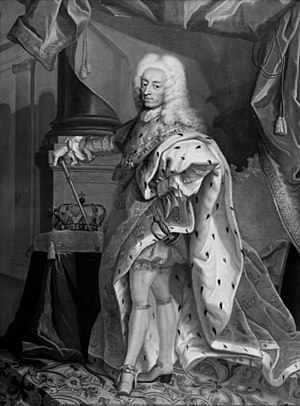
Nicolai Wichmann
Nicolai Wichmanns portræt af Frederik 6.
Nicolai Wichmann var en dansk portrætmaler, far til Peter Wichmann.